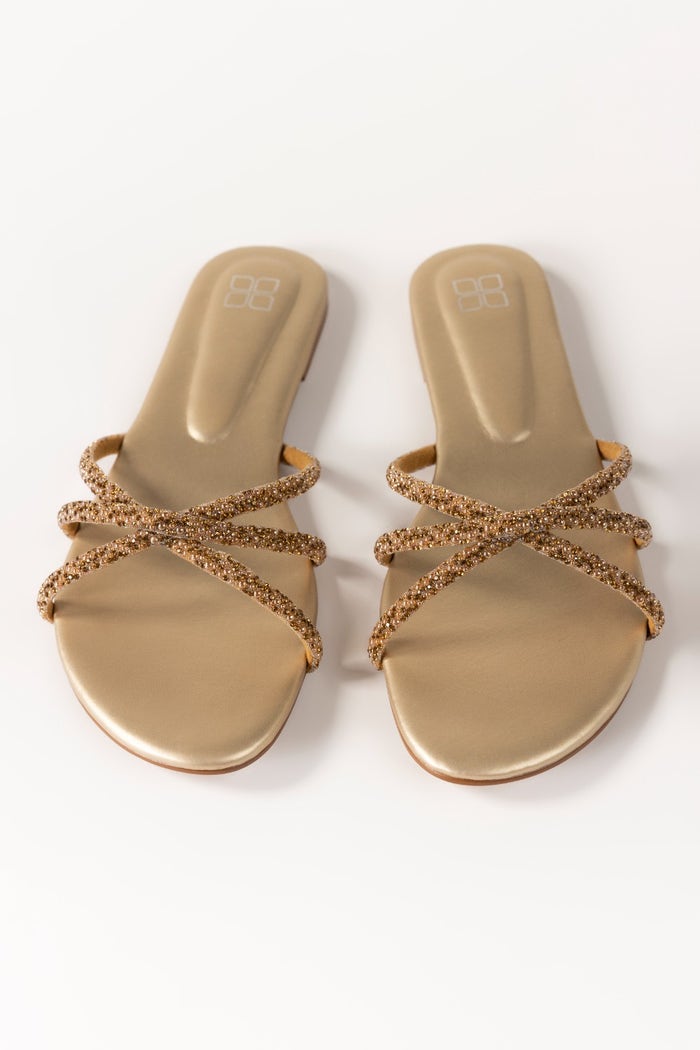
gold metallic sandal